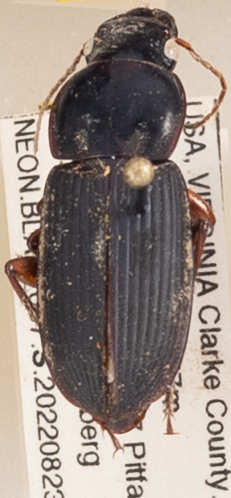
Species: Harpalus protractus
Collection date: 2022-08-23
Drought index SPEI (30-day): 1.13
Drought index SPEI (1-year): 0.63
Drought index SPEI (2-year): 0.39